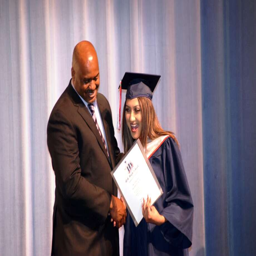
soccer player congratulates graduating person for completing the requirements for graduation .